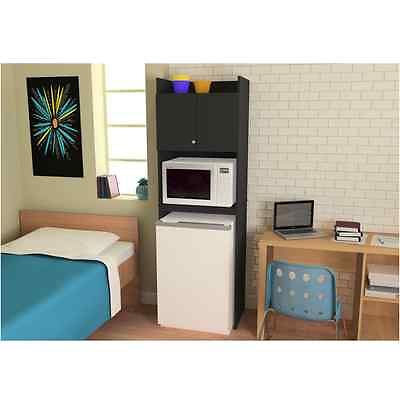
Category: cabinet